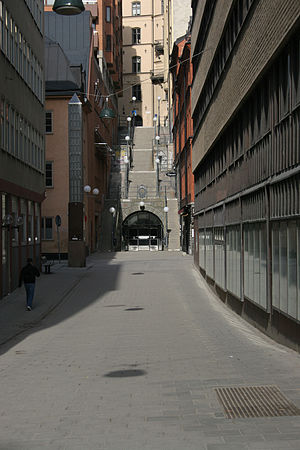
Palmemordet / Hændelsesforløbet / Efter biografen
Et kik ned ad Tunnelgatan med trapperne som morderen løb op af.
Palmemordet er den almindelige betegnelse for mordet på Sveriges statsminister Olof Palme, hvor han blev hårdt såret af et enkelt skud på åben gade i Stockholms bymidte fredag 28. februar 1986 klokken 23:21 i krydset Sveavägen-Tunnelgatan. Efterforskningen udviklede sig til en af verdens største mordefterforskninger; flere mistænkte var anholdt og Christer Pettersson blev dømt, men siden frikendt.